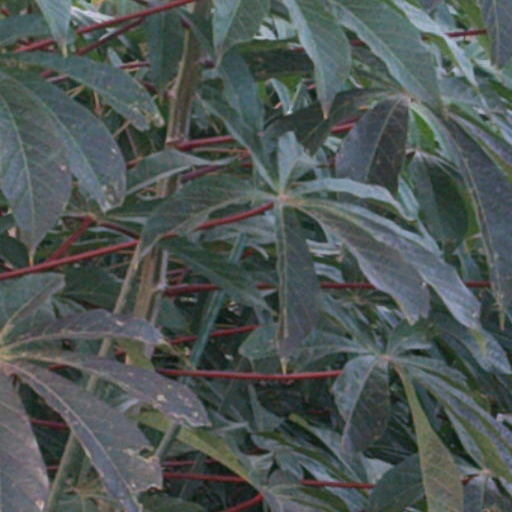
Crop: cassava